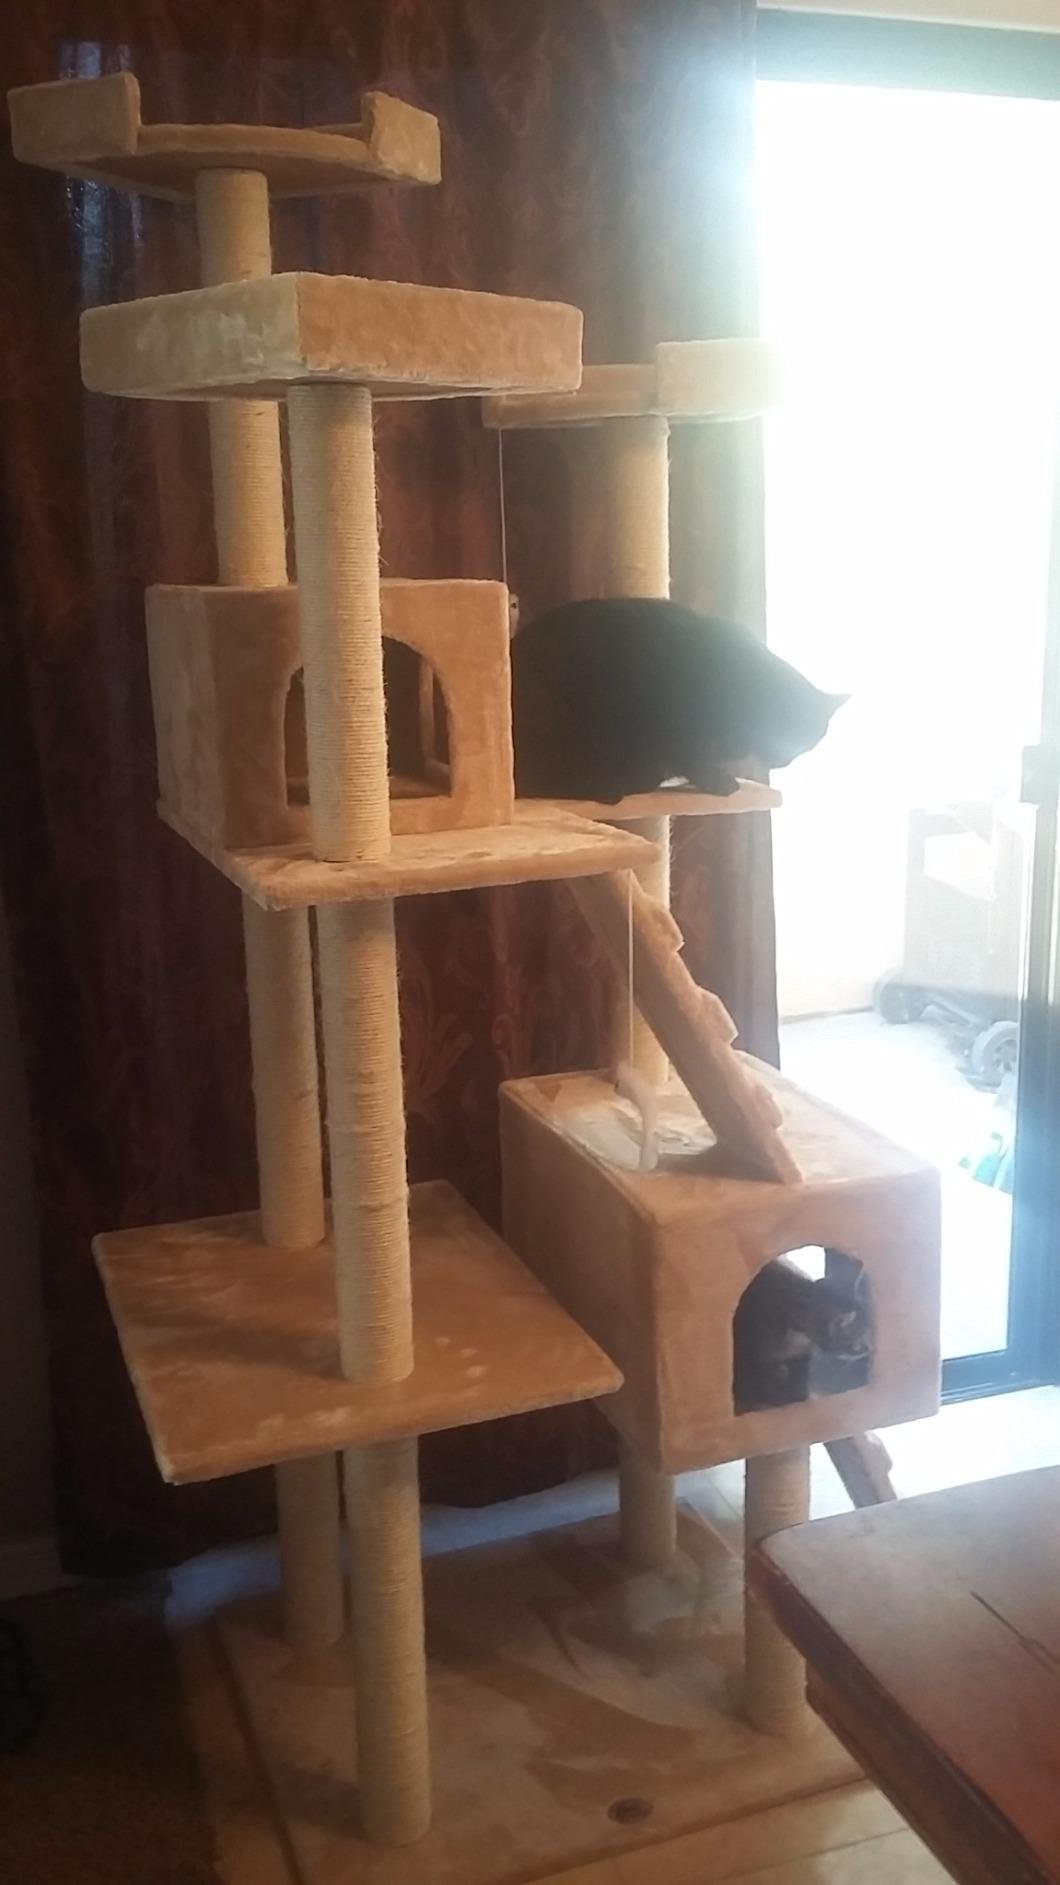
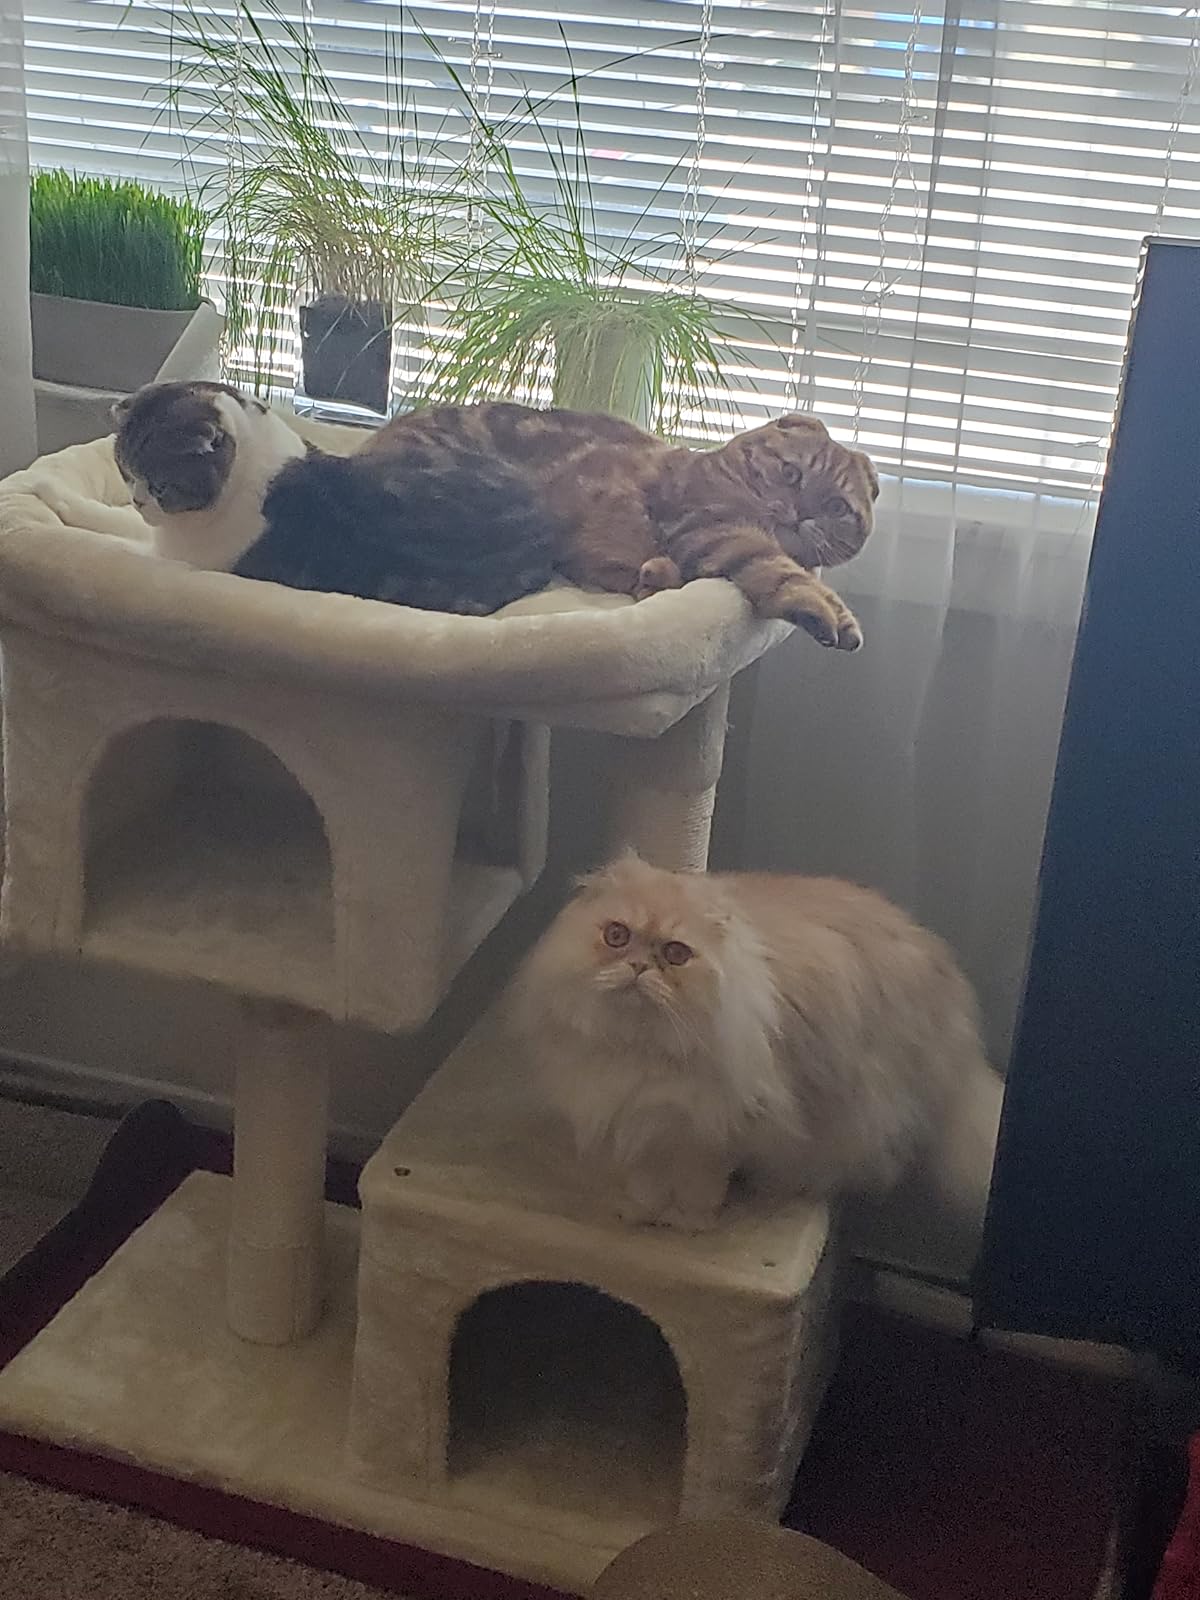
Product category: items_cat tree
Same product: no